Portsmouth line

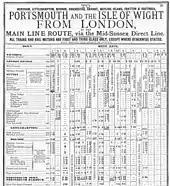
Extract from the Portsmouth Line timetable for summer 1912

Streatham Tunnel, long, between Leigham Tunnel and Streatham station. It is on a curve and most unusual in that the southern portal is a skewed arch, with decorative details including massive stone capping, dentils and panelled brickwork.